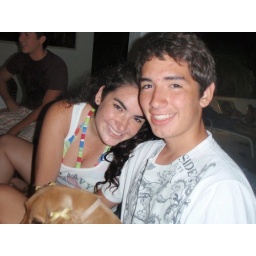
Thats my sister an me in the beach house of summer.